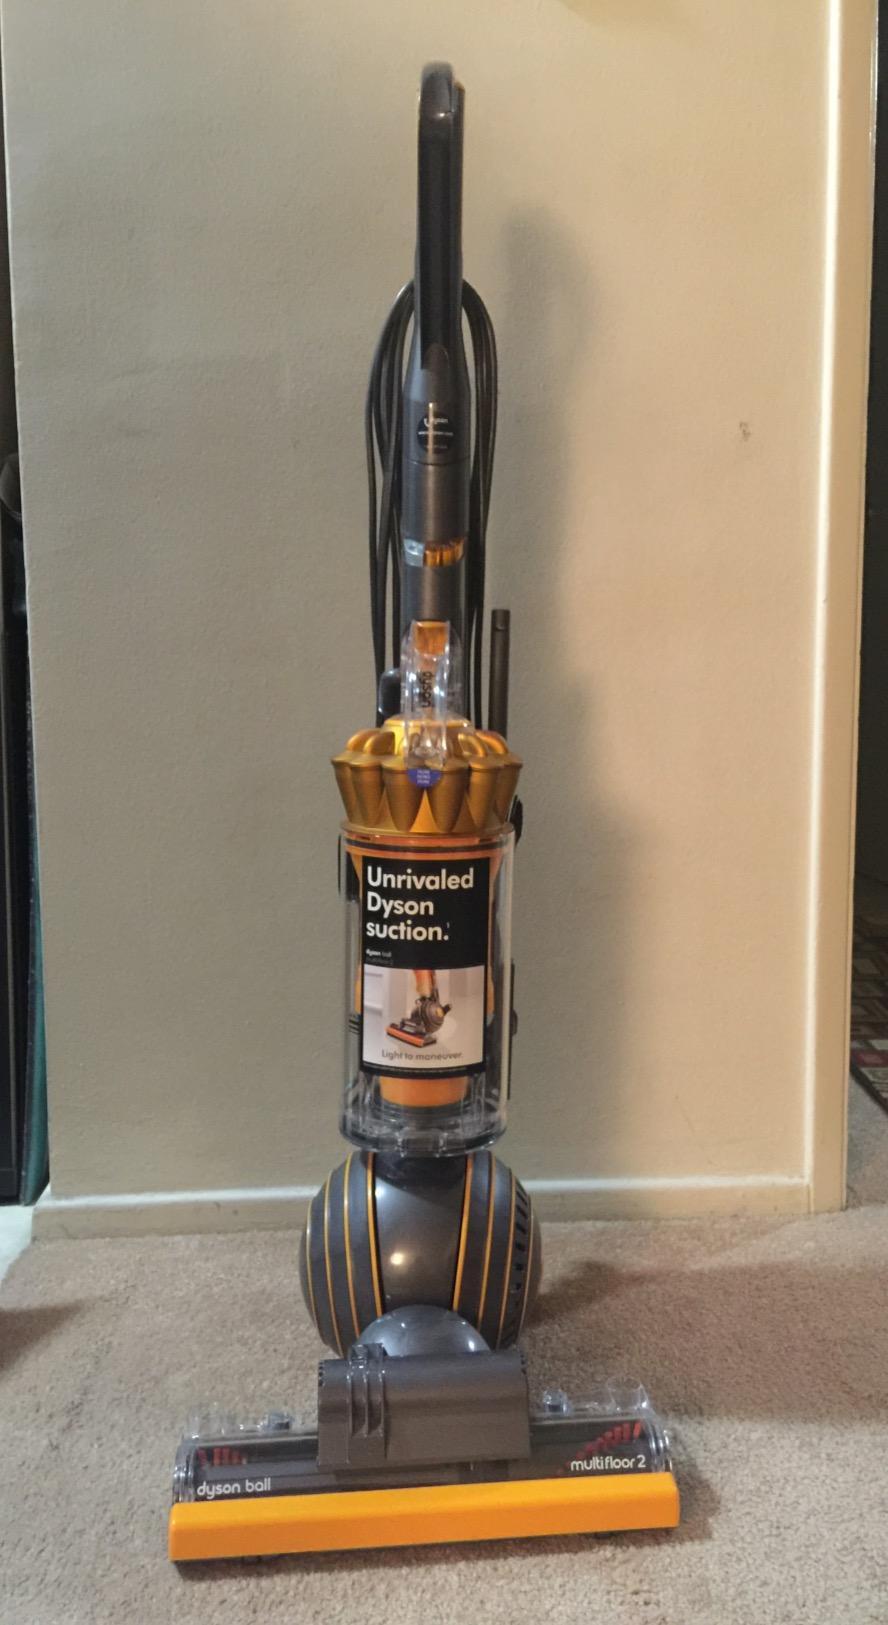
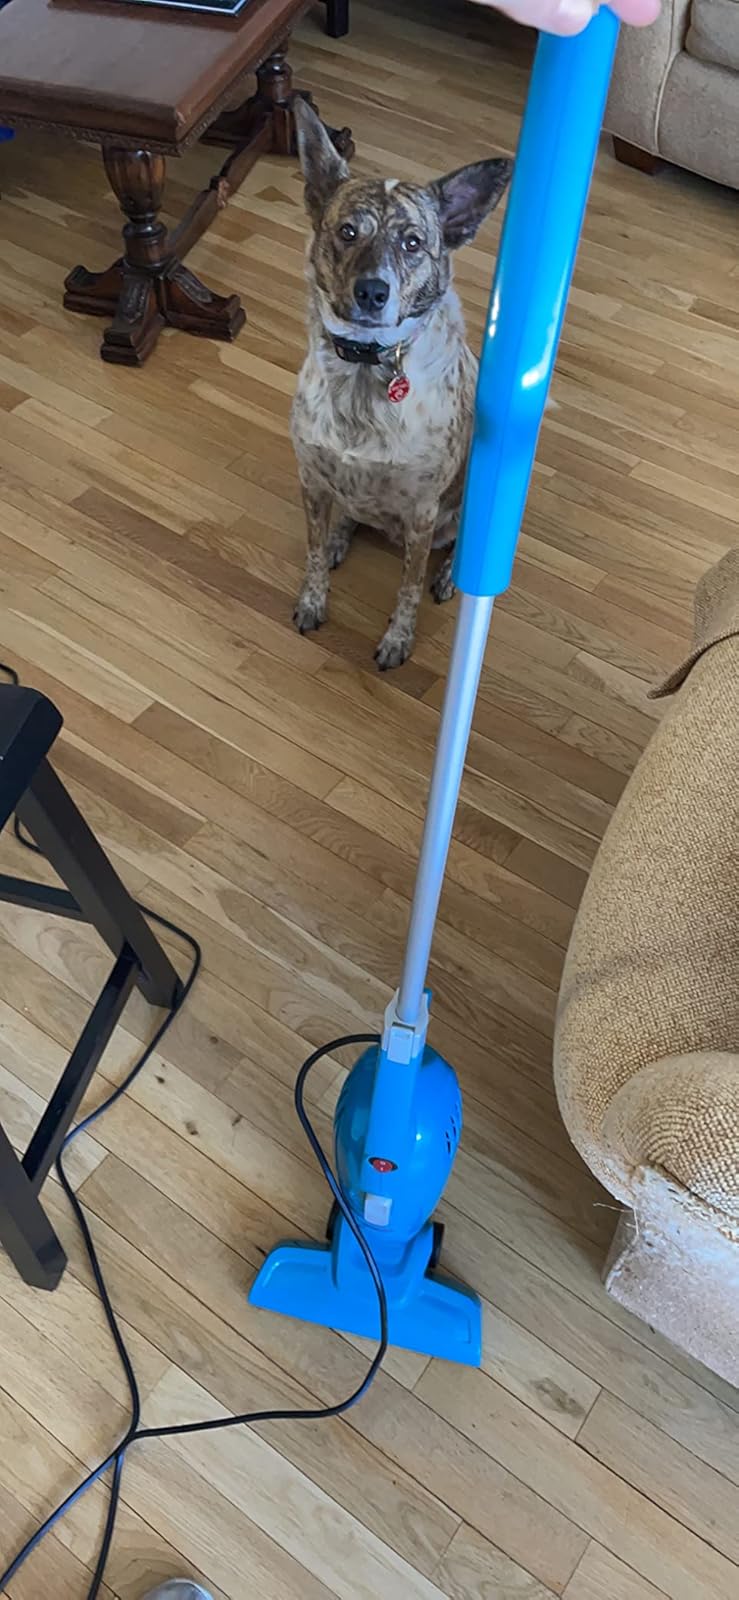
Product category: items_vacuum
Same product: no